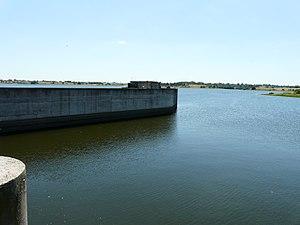
La partie septentrionale du lac du Cébron vue depuis le barrage du Cébron, communes de Louin et Saint-Loup-Lamairé, Deux-Sèvres, France
Louin est une commune du centre-ouest de la France située dans le département des Deux-Sèvres en région Nouvelle-Aquitaine.